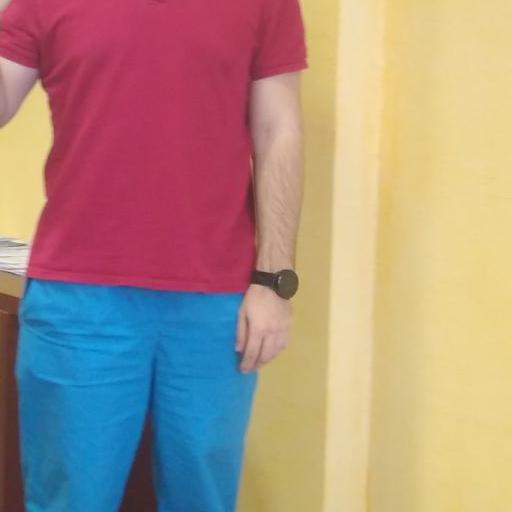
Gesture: no_gesture